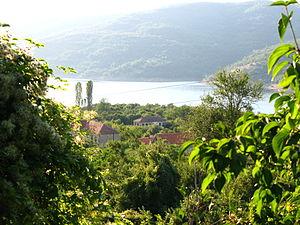
Strejevo est un village du sud-est de la Macédoine du Nord, situé dans la municipalité de Bitola. Le village ne comptait aucun habitant en 2002.